Air pollution measurement

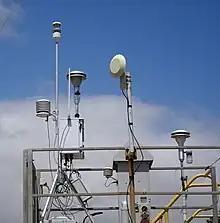
Air quality monitoring sensors in Port Pirie, South Australia

Air pollution measurement is the process of collecting and measuring the components of air pollution, notably gases and particulates. The earliest devices used to measure pollution include rain gauges (in studies of acid rain), Ringelmann charts for measuring smoke, and simple soot and dust collectors known as deposit gauges. Modern air pollution measurement is largely automated and carried out using many different devices and techniques. These range from simple absorbent test tubes known as diffusion tubes through to highly sophisticated chemical and physical sensors that give almost real-time pollution measurements, which are used to generate air quality indexes.